Chris Froome

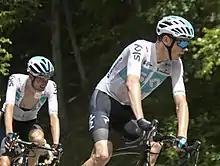
Froome (right) on the Colle delle Finestre on Stage 19 of the 2018 Giro d'Italia shortly before his decisive solo attack.

Froome won stage fifteen, which finished on Mont Ventoux. Kennaugh and Porte dropped all of the leading contenders except Contador on the early part of the climb, before Froome surged clear of Contador with remaining and caught Quintana, who had attacked earlier in the climb. The pair worked together to put time into their rivals, before Froome dropped Quintana with remaining and soloed to the finish. This gave Froome a lead of four minutes and fourteen seconds over Mollema in second place, with Contador a further eleven seconds back. Froome also regained the lead in the mountains classification. He won the stage seventeen time trial, finishing the course from Embrun to Chorges in 51 minutes 33 seconds, with Contador coming in nine seconds behind him, in second place. Froome defended his lead during the Alpine stages, extending his overall lead as Mollema and Contador dropped back.